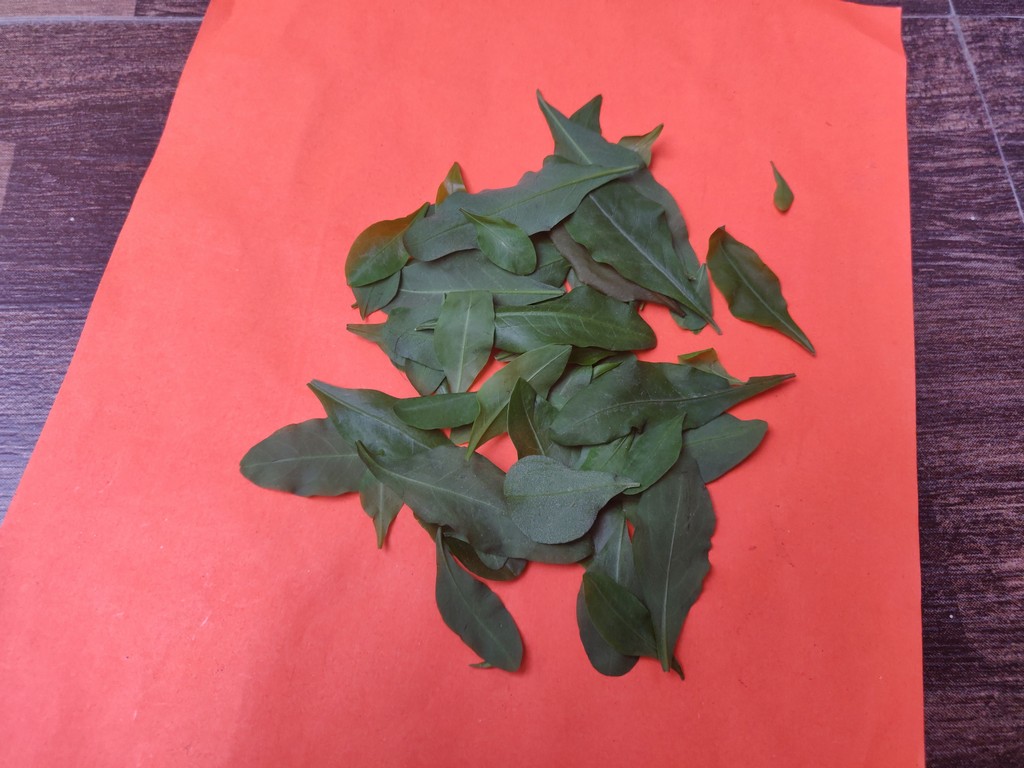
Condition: Healthy
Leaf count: multiple
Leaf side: unknown